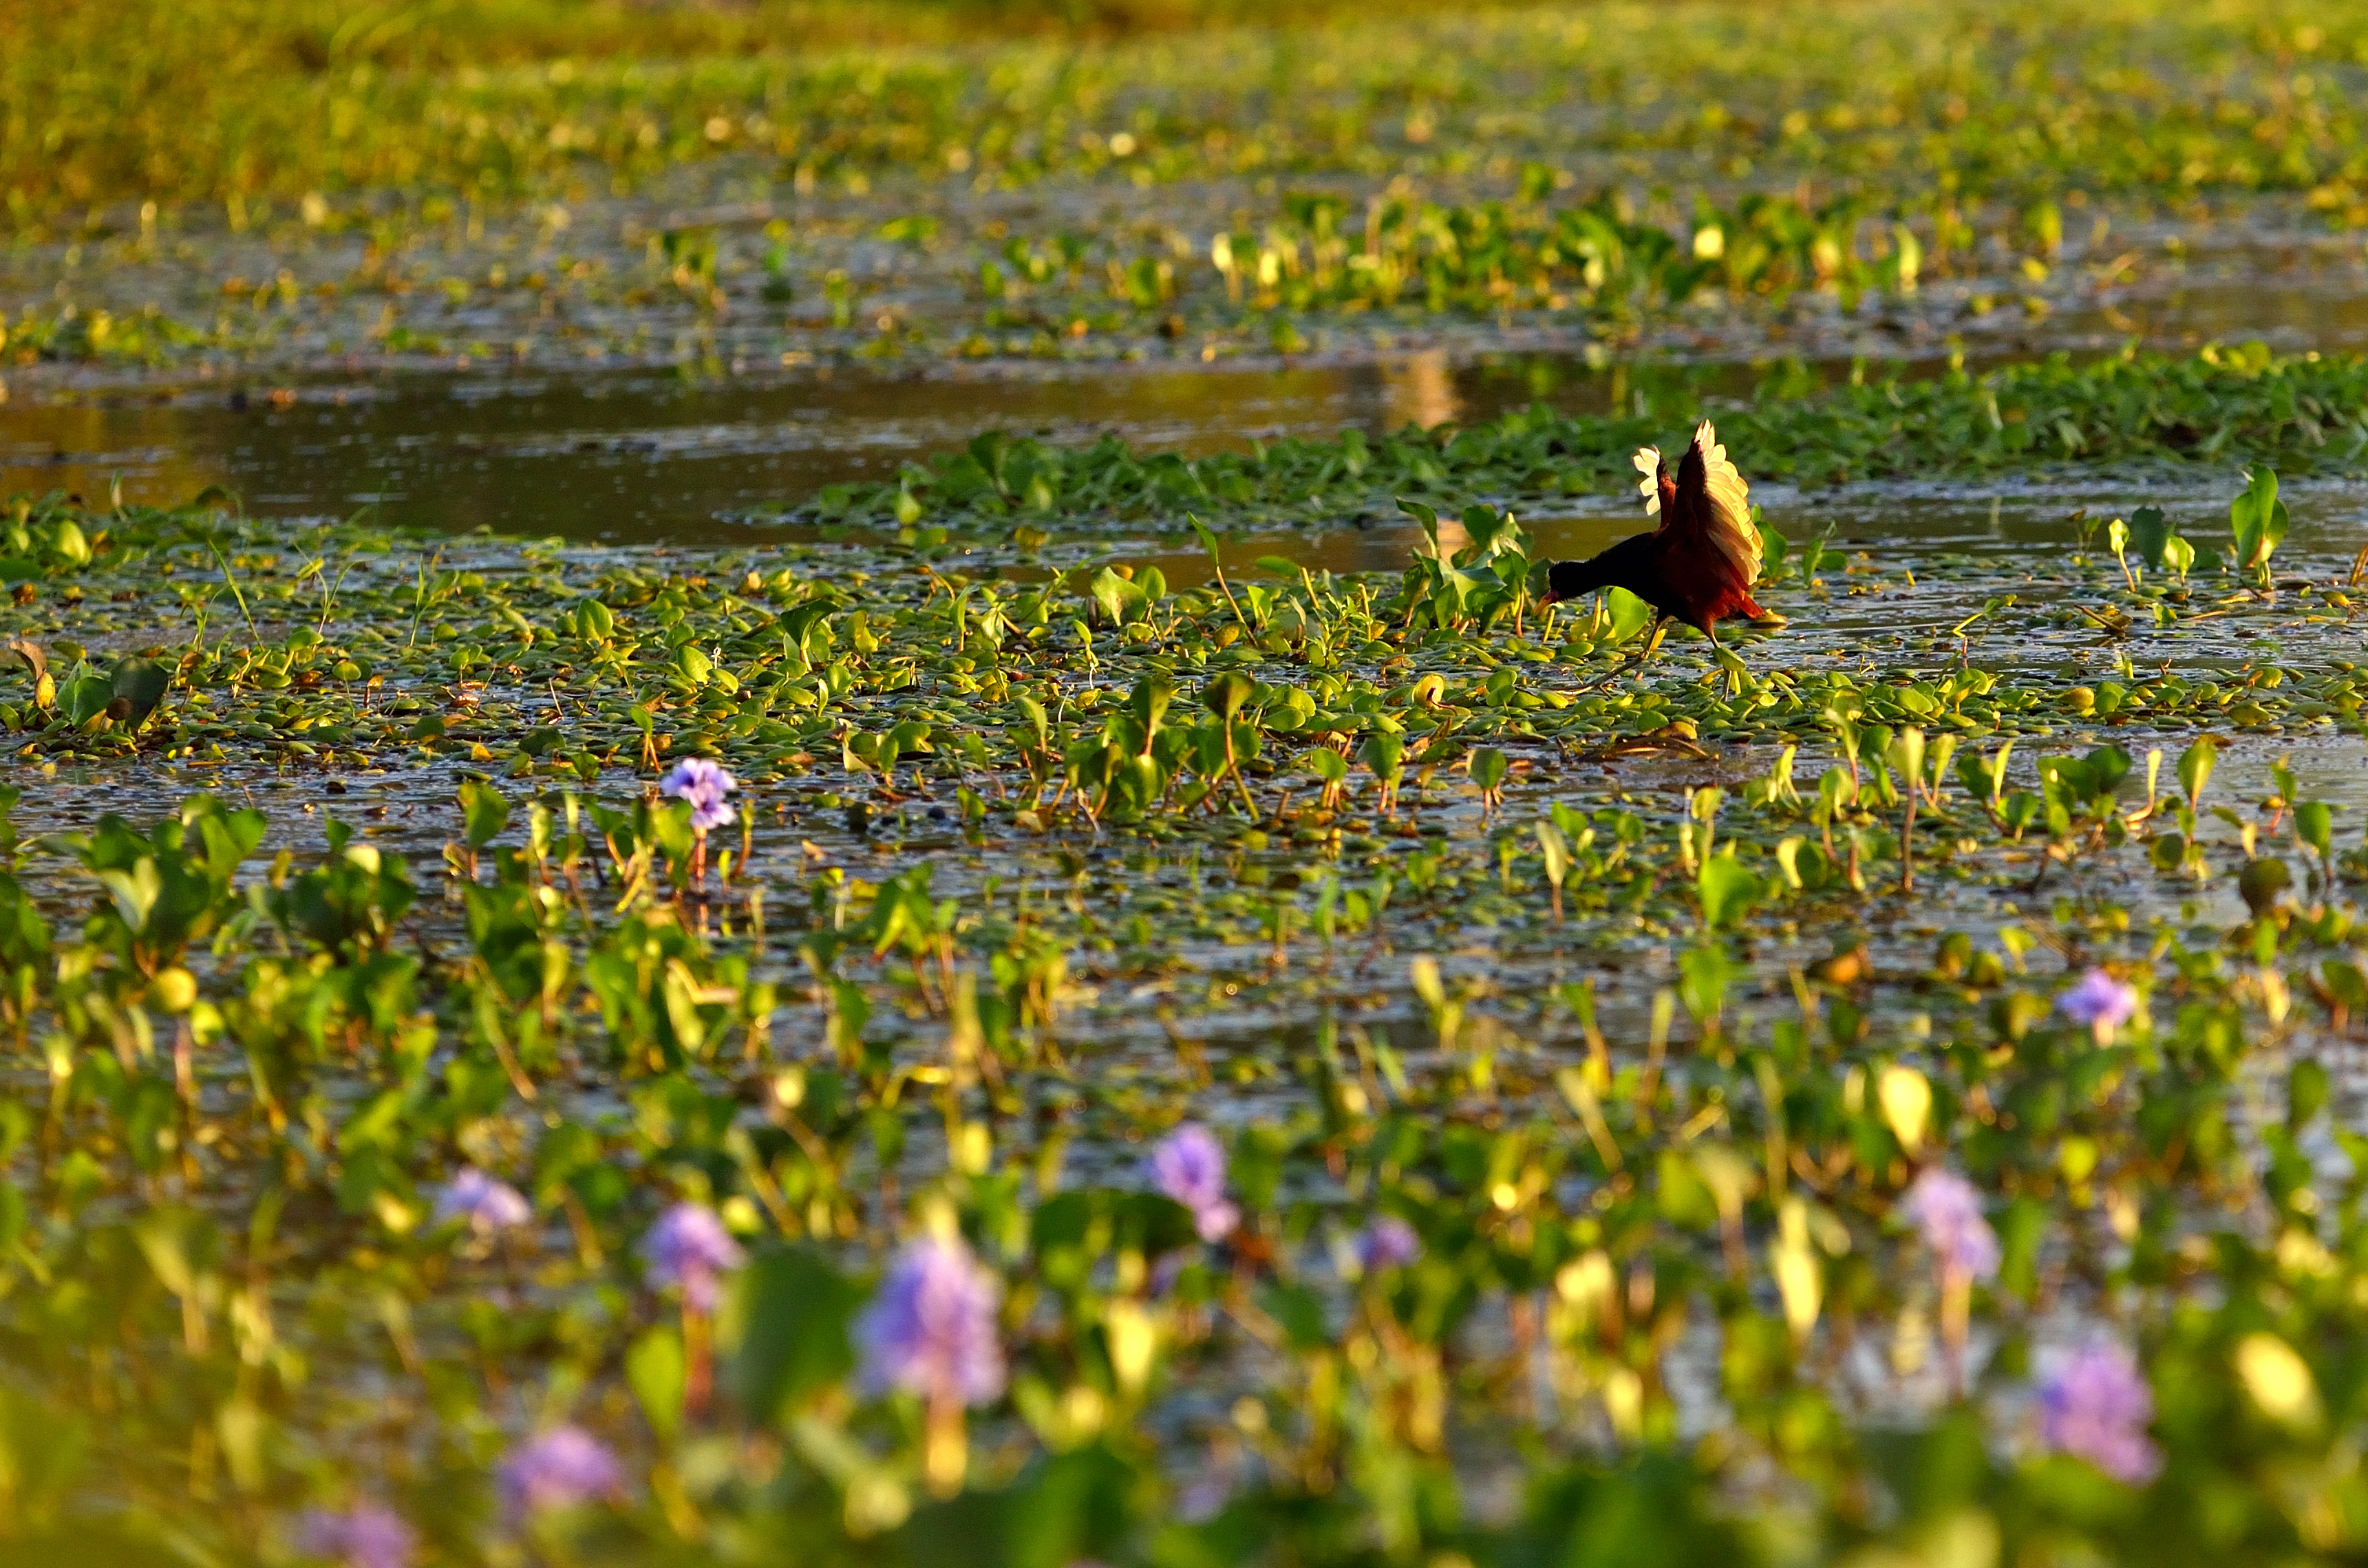
nature, grass, bird, plant, field, lawn, meadow, sunlight, morning, leaf, flower, pond, wildlife, wild, green, reflection, autumn, agriculture, garden, flora, season, fauna, wildflower, duck, wetland, naturaleza, corrientes, silvestre, esteros, fna, ibera, habitat, water bird, rural area, natural environment, ducks geese and swans